Edge (wrestler)

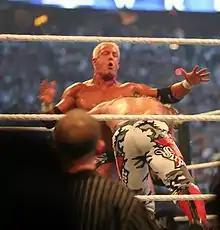
Edge hitting his finishing move, the spear, on Mr. Kennedy at WrestleMania 23

At SummerSlam on July 30, Edge returned as a face to help The Mysterios (Rey and Dominik) win their No Disqualification match vs. The Judgment Day. He also returned with his previous theme song Metalingus by Alter Bridge on the next show of "Raw". At Clash at the Castle on September 3, Edge teamed up with Rey Mysterio to defeat The Judgment Day. After the match however, Dominik attacked Edge with a low blow and clotheslined his father Rey. At Extreme Rules on October 8, Edge was defeated by Bálor in an "I Quit" match after interference from Dominik, Priest and Ripley. After he said "I Quit", Ripley attacked his wife, Beth Phoenix (who also interfered during the match on his behalf), with a violent con-chair-to, causing her an injury (kayfabe). After a 3-month hiatus, Edge returned at the Royal Rumble on January 28, 2023, at #24 eliminating Bálor and Priest before being eliminated by them after interference from Dominik. At Elimination Chamber on February 18, Edge and Phoenix defeated Bálor and Ripley in a mixed tag team match despite interference from Dominik. In a press conference after the event, Edge answered Austin Theory's open challenge for the United States Championship. On the next "Raw" show, Edge failed to win the title after an interference from Finn Bálor. On Night two of WrestleMania 39, Edge defeated Bálor in a Hell in a Cell match, finishing his rivalry with The Judgment Day.